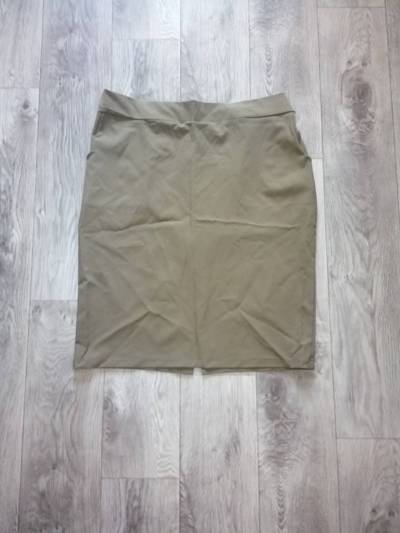
Waste category: clothes